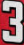
Number: 3